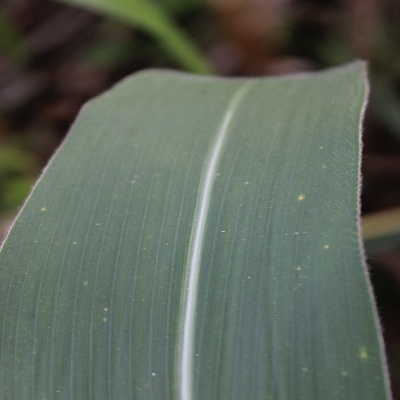
Crop: Maize
Condition: leaf spot